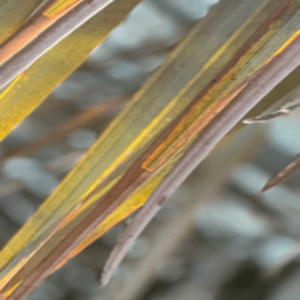
Label: Magnesium Deficiency